Cuquío

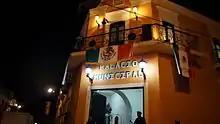
National Holidays in Cuquío. Photo: Miguel Ángel Avilés

There is a legend that tells that a large shipment of gold and silver, in seven mules, is buried in a cave of Cerro del Truco (Hill of the Trick) having sealed the "door" of said cave with mortar mixed with the blood of the seven mules. This treasure was the product of theft by a sheaf that assaulted haciendas and royal roads and as it is said only two of the members of the sheaf were injured in a fight and were fleeing when they finished burying the treasure, dying shortly after, and no one knows the exact place of this cave. So there have been many adventurers who want to find this treasure, without having achieved it. The inhabitants of the nearby communities have remained alert from their homes to see when the "door" of the cave opens, but they fear suddenly seeing themselves in the situation of a well-known saying ("everything or nothing") for what referring to the treasure of that cave, since whoever manages to see that wealth once inside must take everything or else must leave even what he/she brings. This is how the charm of Cerro del Truco is heard.